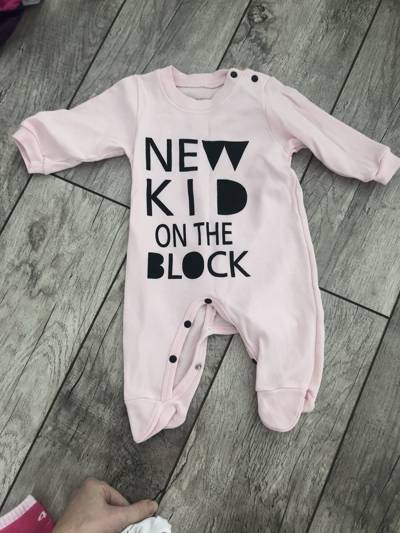
Waste category: clothes